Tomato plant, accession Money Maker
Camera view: vertical (180 deg); turntable rotation: 330 degrees
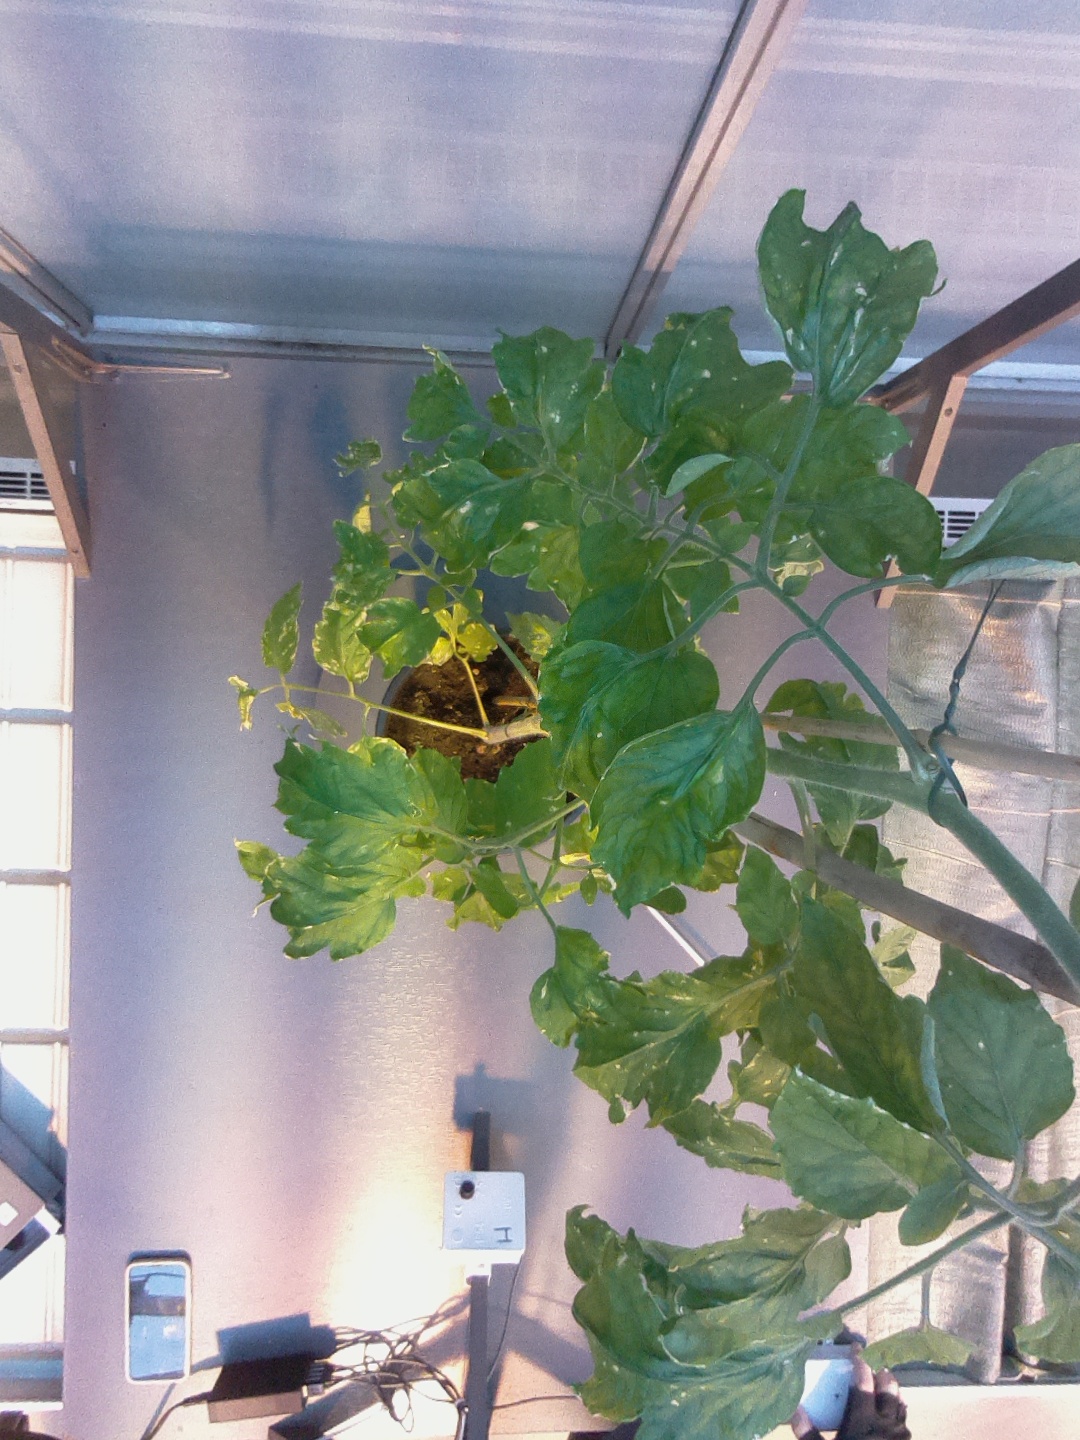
BBCH growth stage 76: 60%-70% of final fruit size